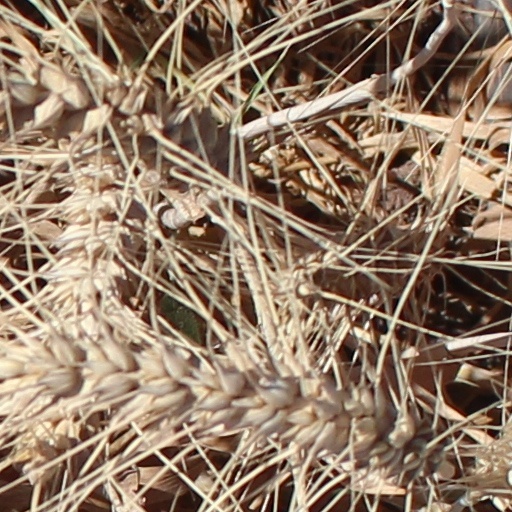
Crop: wheat